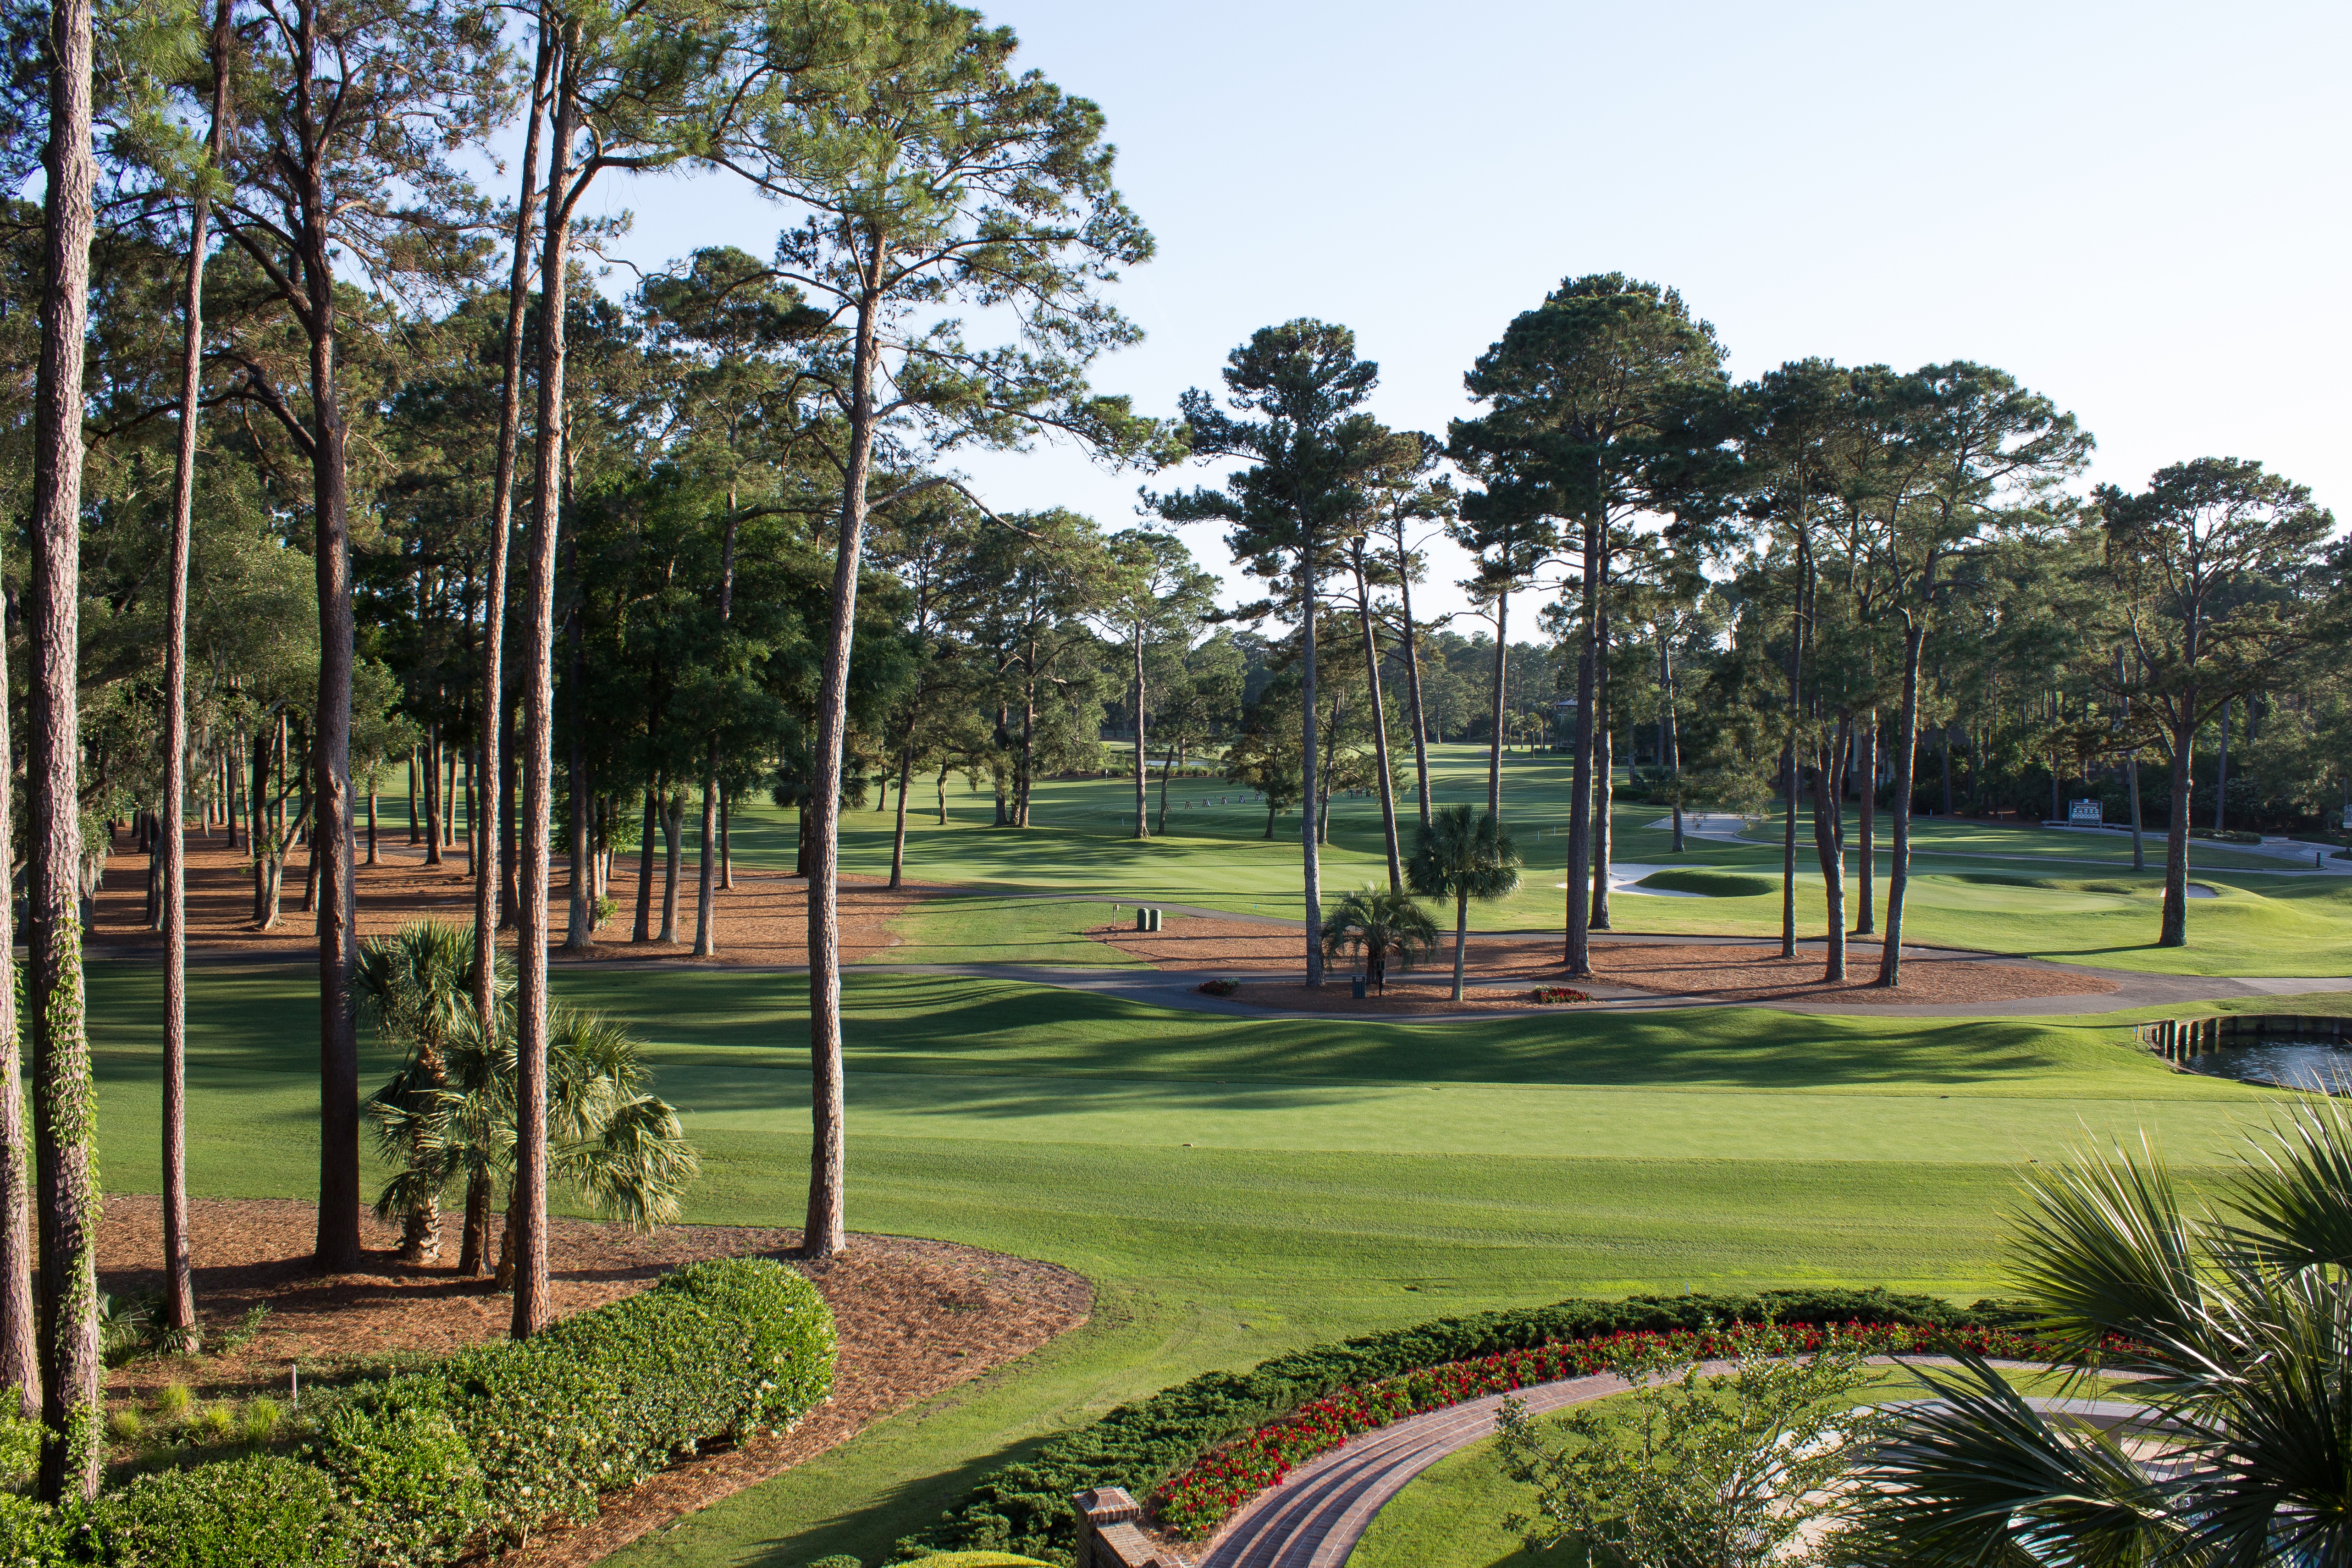
landscape, water, grass, outdoor, structure, sport, lawn, summer, vacation, recreation, pond, green, leisure, golf, activity, golf course, golfing, golf club, trees, south, sports, resort, course, sc, estate, fairway, south carolina, golfer, residential area, outdoor recreation, sport venue